Isabel Stuart

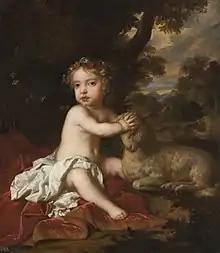
Portrait after Sir Peter Lely, circa 1679–1681

Isabel Stuart (28 August 1676 – 2 March 1681), also called Isobel and Isabella, was a daughter of the future King James II of England and his second wife, Mary of Modena.